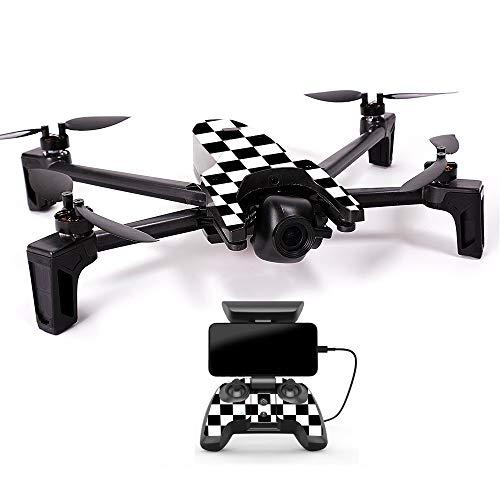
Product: MightySkins Skin Compatible with Parrot Anafi Drone - Check | Protective, Durable, and Unique Vinyl Decal wrap Cover | Easy to Apply, Remove, and Change Styles | Made in The USA
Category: Toys & Games | Hobbies | Remote & App Controlled Vehicles & Parts | Remote & App Controlled Vehicles | Quadcopters & Multirotors
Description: FLY IN STYLE: Show off your own unique style with MightySkins for your Parrot Anafi Drone Don’t like the Check skin We have hundreds of designs to choose from, so your Parrot Anafi Drone will be as unique as you are.
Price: $19.99
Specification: ProductDimensions:14x0.1x12inches|ItemWeight:0.16ounces|ShippingWeight:0.96ounces(Viewshippingratesandpolicies)|ASIN:B07H7SYPJR|Itemmodelnumber:PAANAMIN-Check